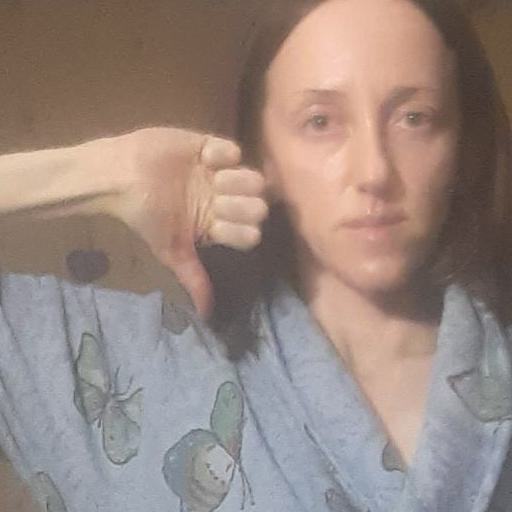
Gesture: dislike